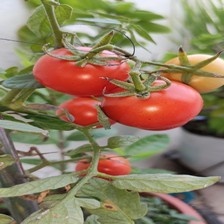
Label: tomato